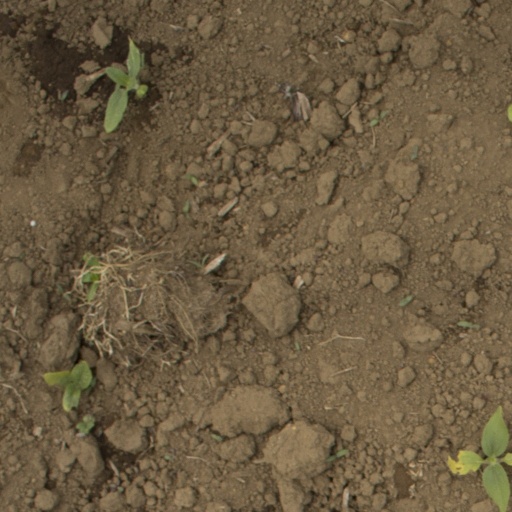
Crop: Jerusalem artichoke